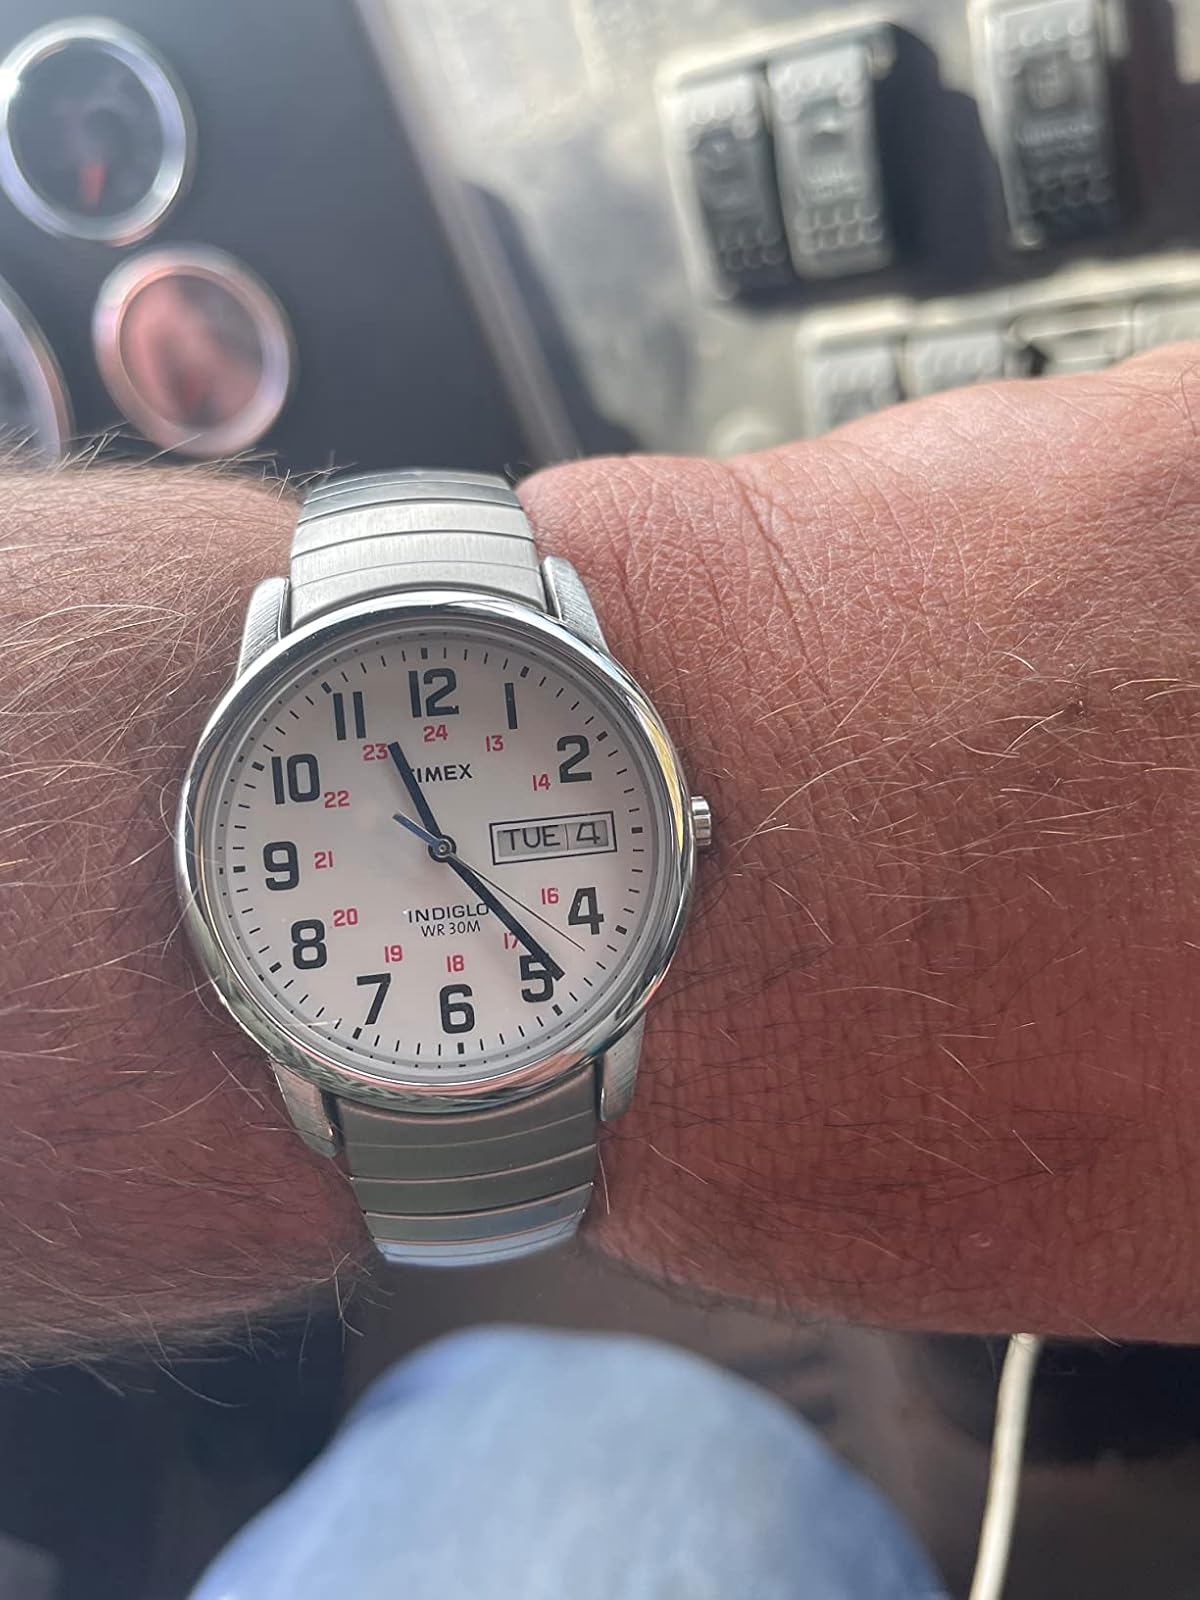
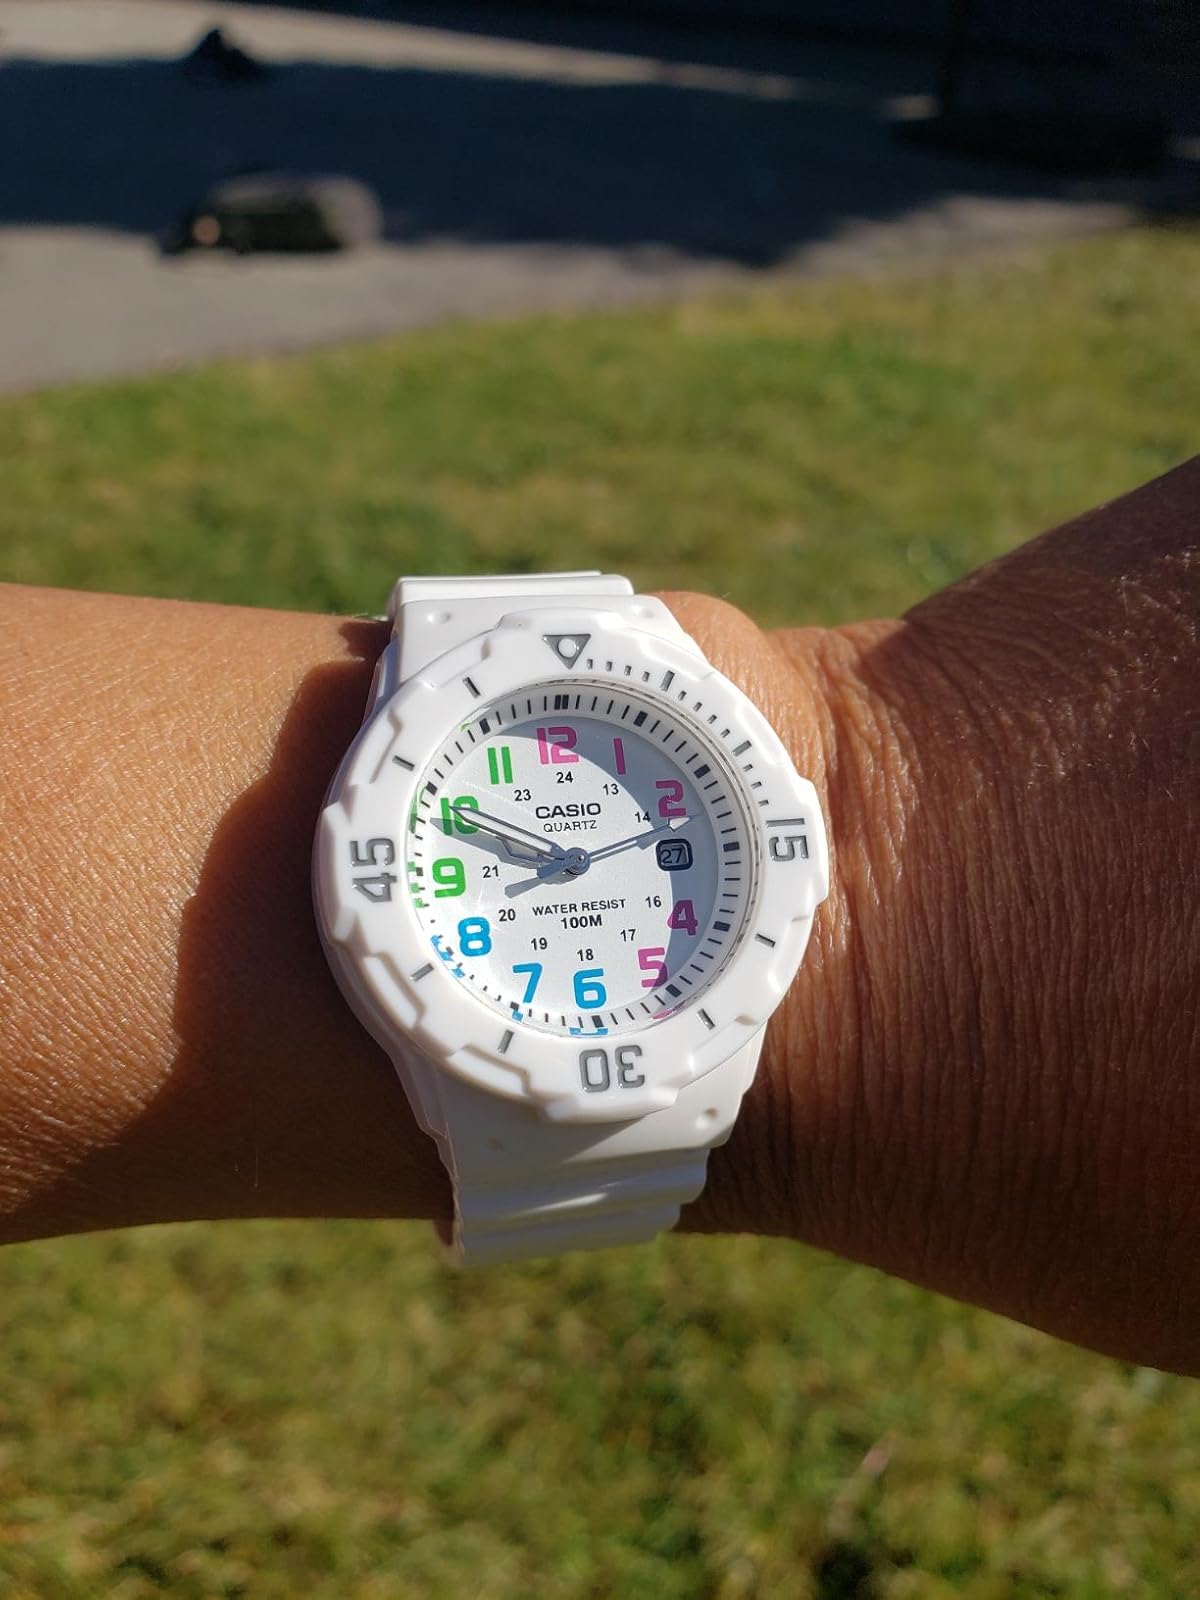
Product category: accessories_watch
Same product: no